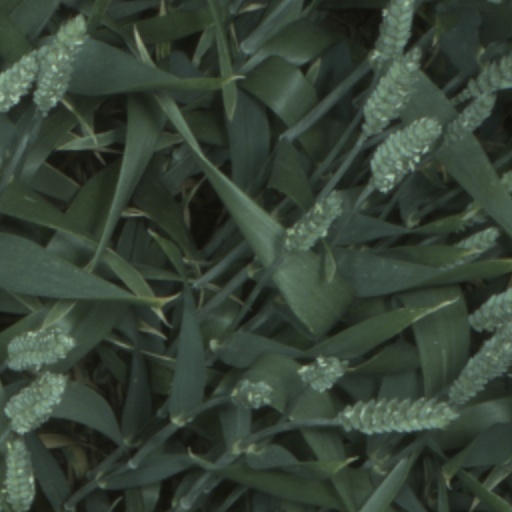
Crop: wheat